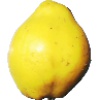
Label: quince